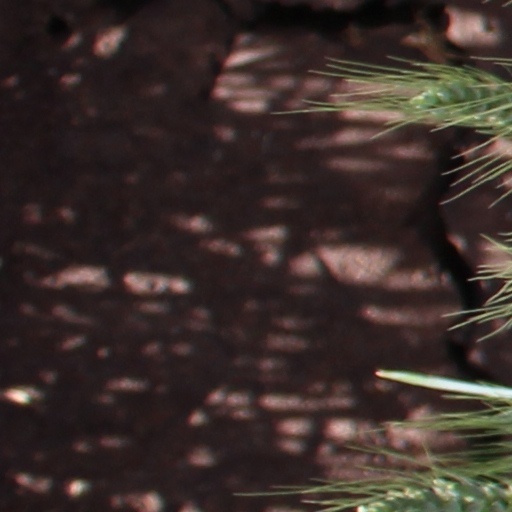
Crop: wheat